Brighstone Forest

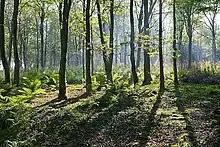

Brighstone Forest is located in the southwest of the Isle of Wight. It is the largest forest on the Isle of Wight, being just a few hectares larger than Parkhurst Forest. It is spread over a number of hilly ridges which form the backbone of the Isle of Wight. From west to east the ridges are Chessell Down, Westover Down, Brighstone Down, Newbarn Down, Rowborough Down and Idlecombe Down. The main entrance is located at grid reference SZ 419849. The forest lies close to the small town of Brighstone, and is part of the Isle of Wight AONB.